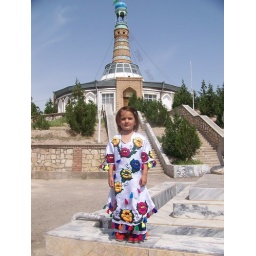
Little girl in traditional dress outside the city museum